Taxation in Taiwan

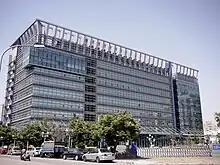
National Taxation Bureau of the Central Area of the Ministry of Finance

Taxes provide an important source of revenue for various levels of the Government of the Republic of China. The tax revenue of Taiwan in 2015 amounted NT$2.1 trillion.